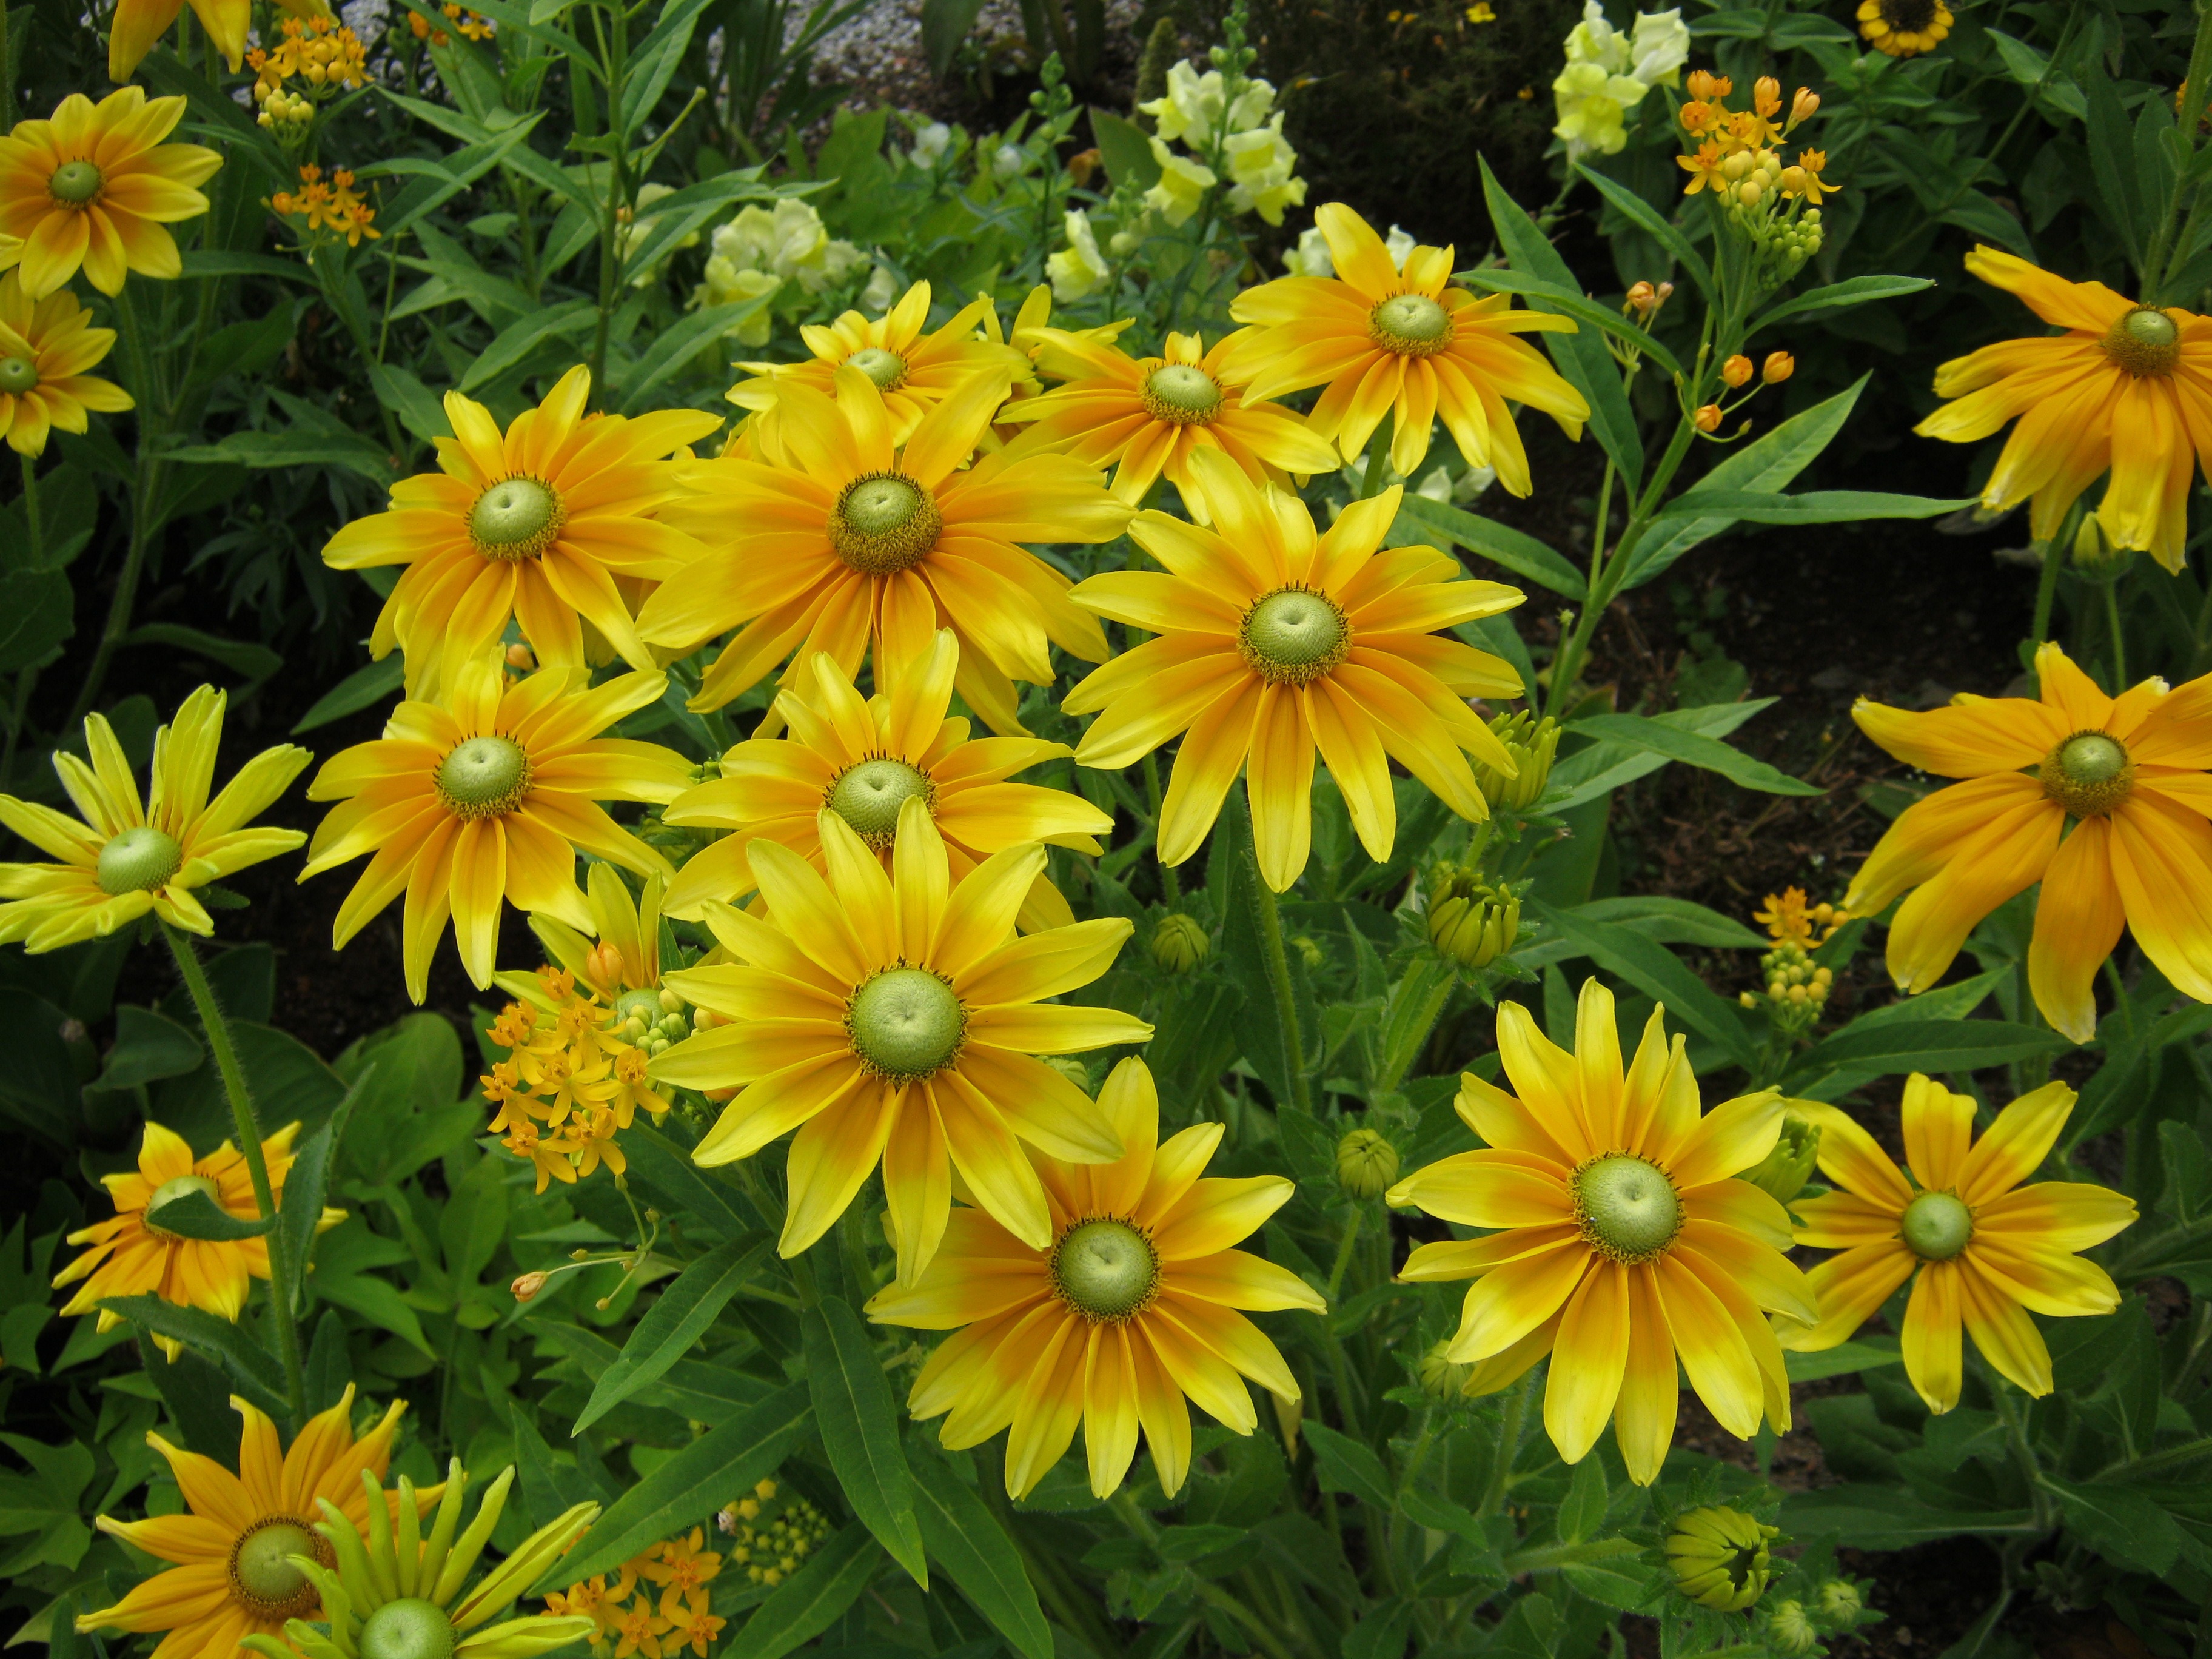
plant, meadow, flower, petal, decoration, orange, red, herb, color, colorful, yellow, garden, flora, sunflower, wildflower, flowers, bed, decorative, bright, noble, bl tenmeer, flowering plant, daisy family, calendula, sulfur cosmos, discounts, oxeye daisy, german federal horticultural show, annual plant, land plant, chamaemelum nobile, marguerite daisy, garden exhibition